5th century BC

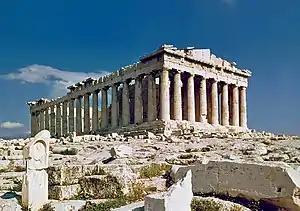
The Parthenon in Athens, a symbol of Ancient Greece and Western Philosophy.

This century saw the establishment of Pataliputra as a capital of the Magadha Empire. This city would later become the ruling capital of different Indian kingdoms for about a thousand years. This period saw the rise of two great philosophical schools of the east, Jainism and Buddhism.